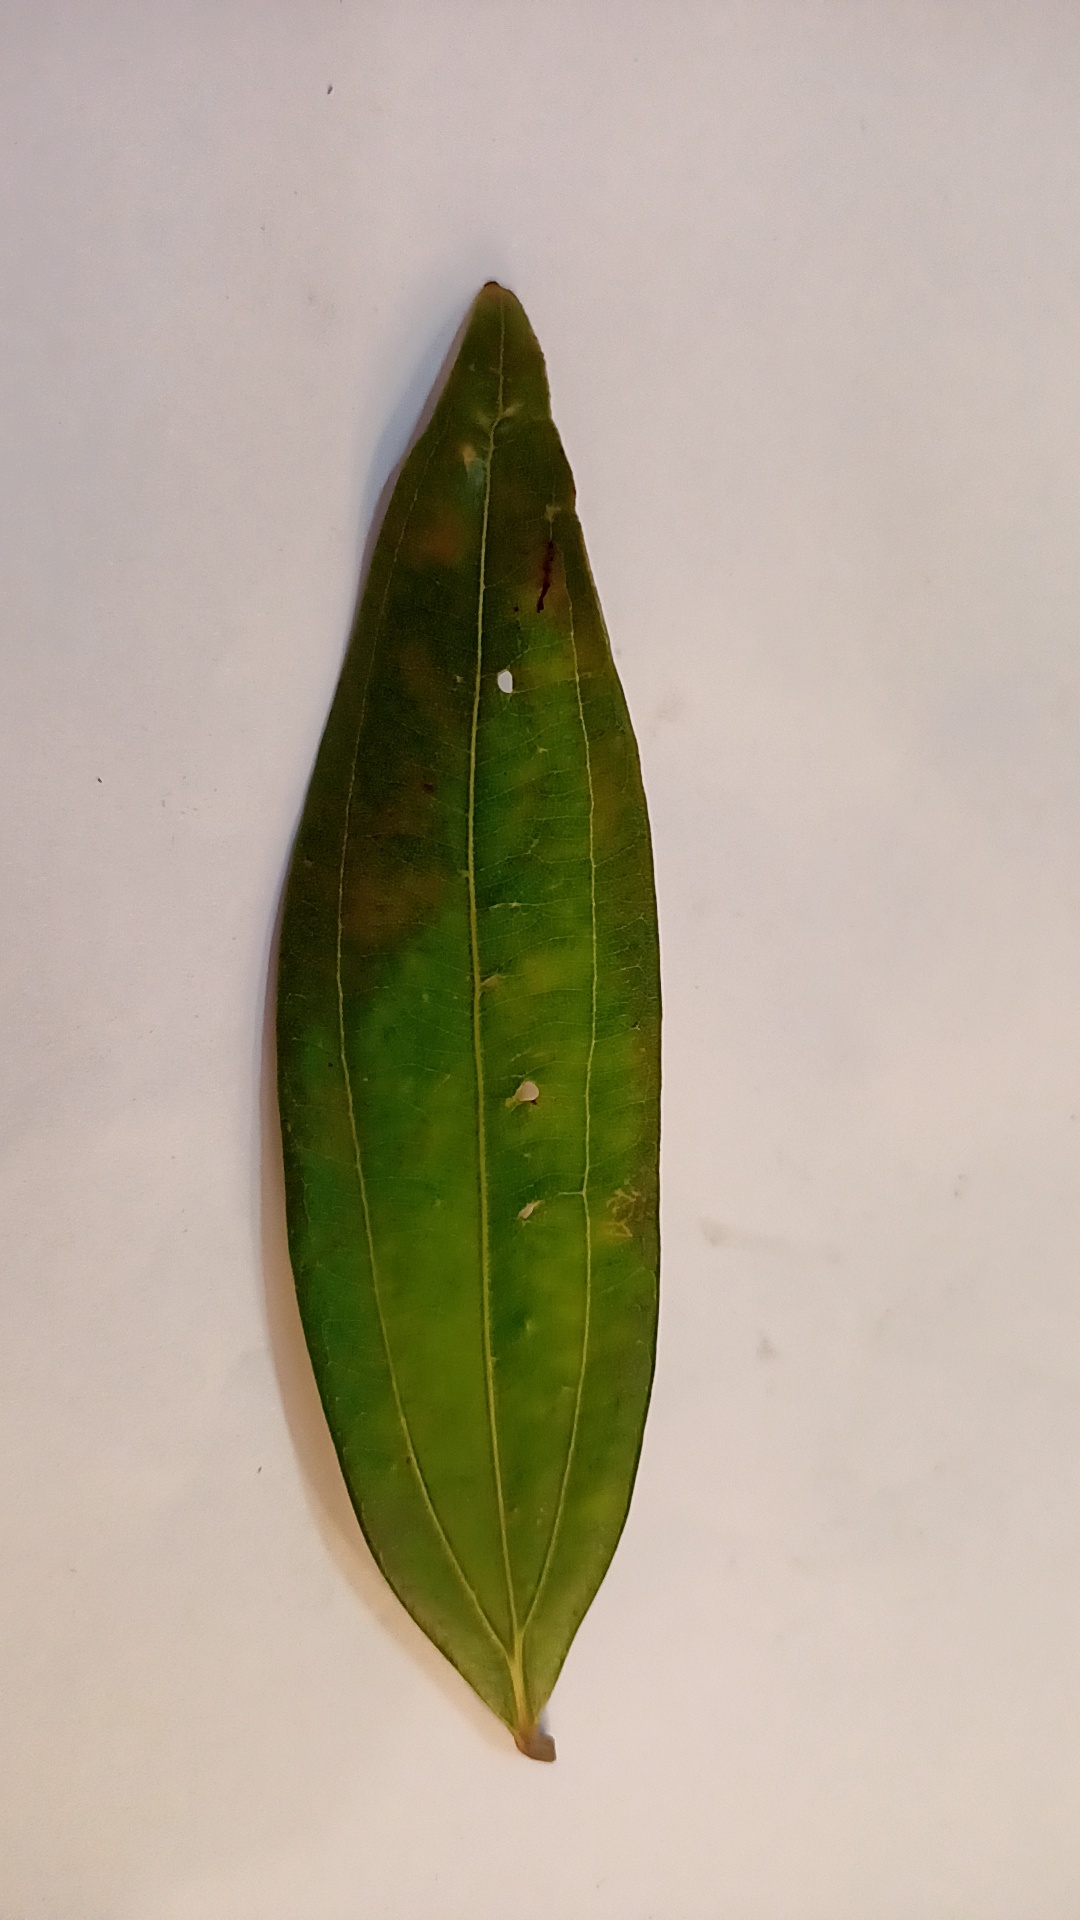
Label: Disease